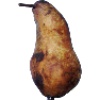
Label: Pear Abate 1